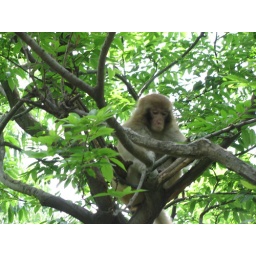
Monkey sitting in tree